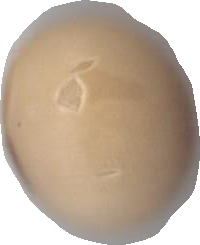
Variety: Anjasmoro